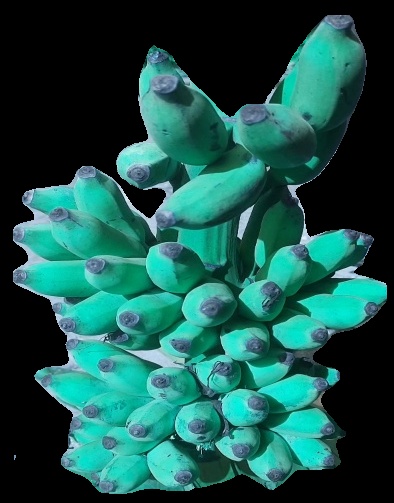
Variety: elakki-bale
Grade: grade3